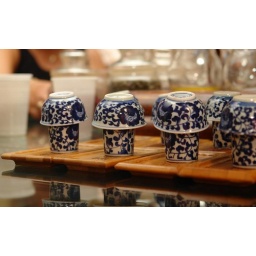
Little ceremonial tee cups prepared to serve during a tee ceremony in a tee house in Beijing